Zaragoza barracks bombing

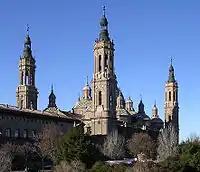
Exterior of the Basilica of Our Lady of the Pillar, where the funerals took place

The funerals of the 11 victims took place on 12 December 1987 in the Basilica of Our Lady of the Pillar in Zaragoza. The funerals were attended by the President of Aragon, Hipólito Gómez de las Roces, and the Defense Minister, Narcís Serra and the Interior Minister José Barrionuevo. Subsequently, the dead were returned to their places of origin.